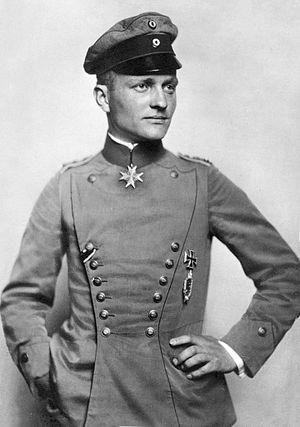
La Jasta 11 ou Königlich Preußische Jagdstaffel Nr 11 était une escadrille de chasse de l'armée allemande durant la Première Guerre mondiale. Jasta est un acronyme formé par l'abréviation du mot allemand Jagdstaffel.
Empire Earth est un jeu de stratégie en temps réel édité par Sierra Entertainment et développé par Stainless Steel Studios, sorti en 2001 sur PC. Jouable en solo ou en multijoueur, il permet de livrer des batailles en temps réel, mettant en scène différentes époques de l'humanité, de la Préhistoire au futur.